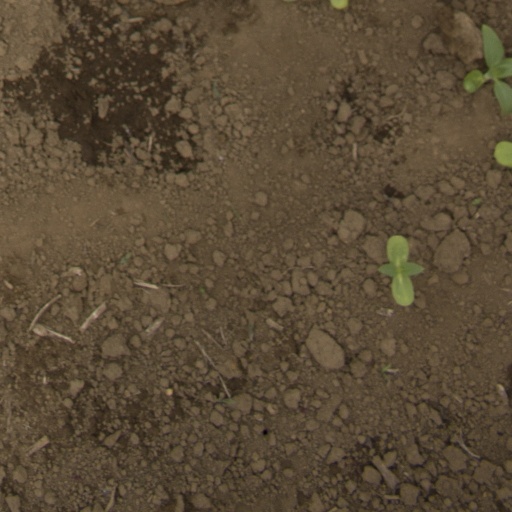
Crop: Jerusalem artichoke